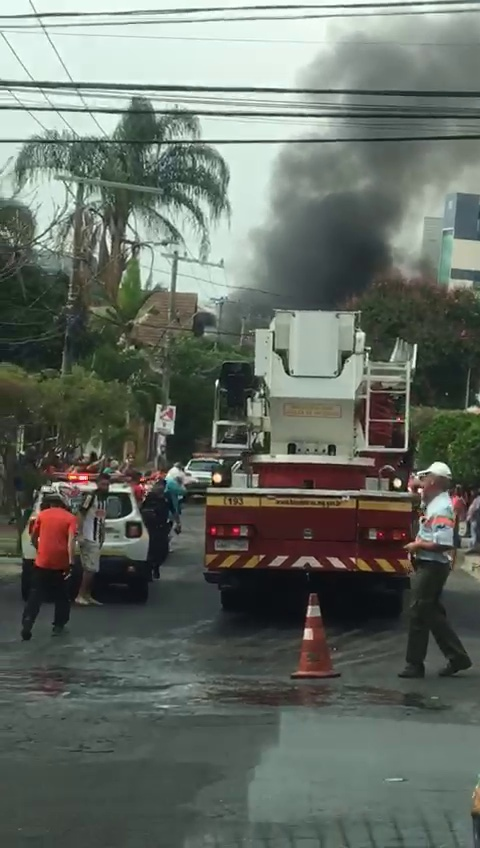
Fire: no
Smoke: yes